Radical RXC

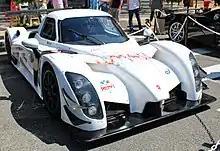
Radical RXC GT3

Also introduced in 2016 was the Radical RXC GT3, a modified version of the RXC Turbo homologated to FIA GT3 standards. Homologation was achieved with the RXC Turbo's 3.5 L EcoBoost engine, detuned to produce around depending on individual championship rules, and a 6-speed semi-automatic transmission. Other differences from the RXC Turbo road car include a redesigned splitter, front canards, a modified rear wing and larger brake rotors and callipers.